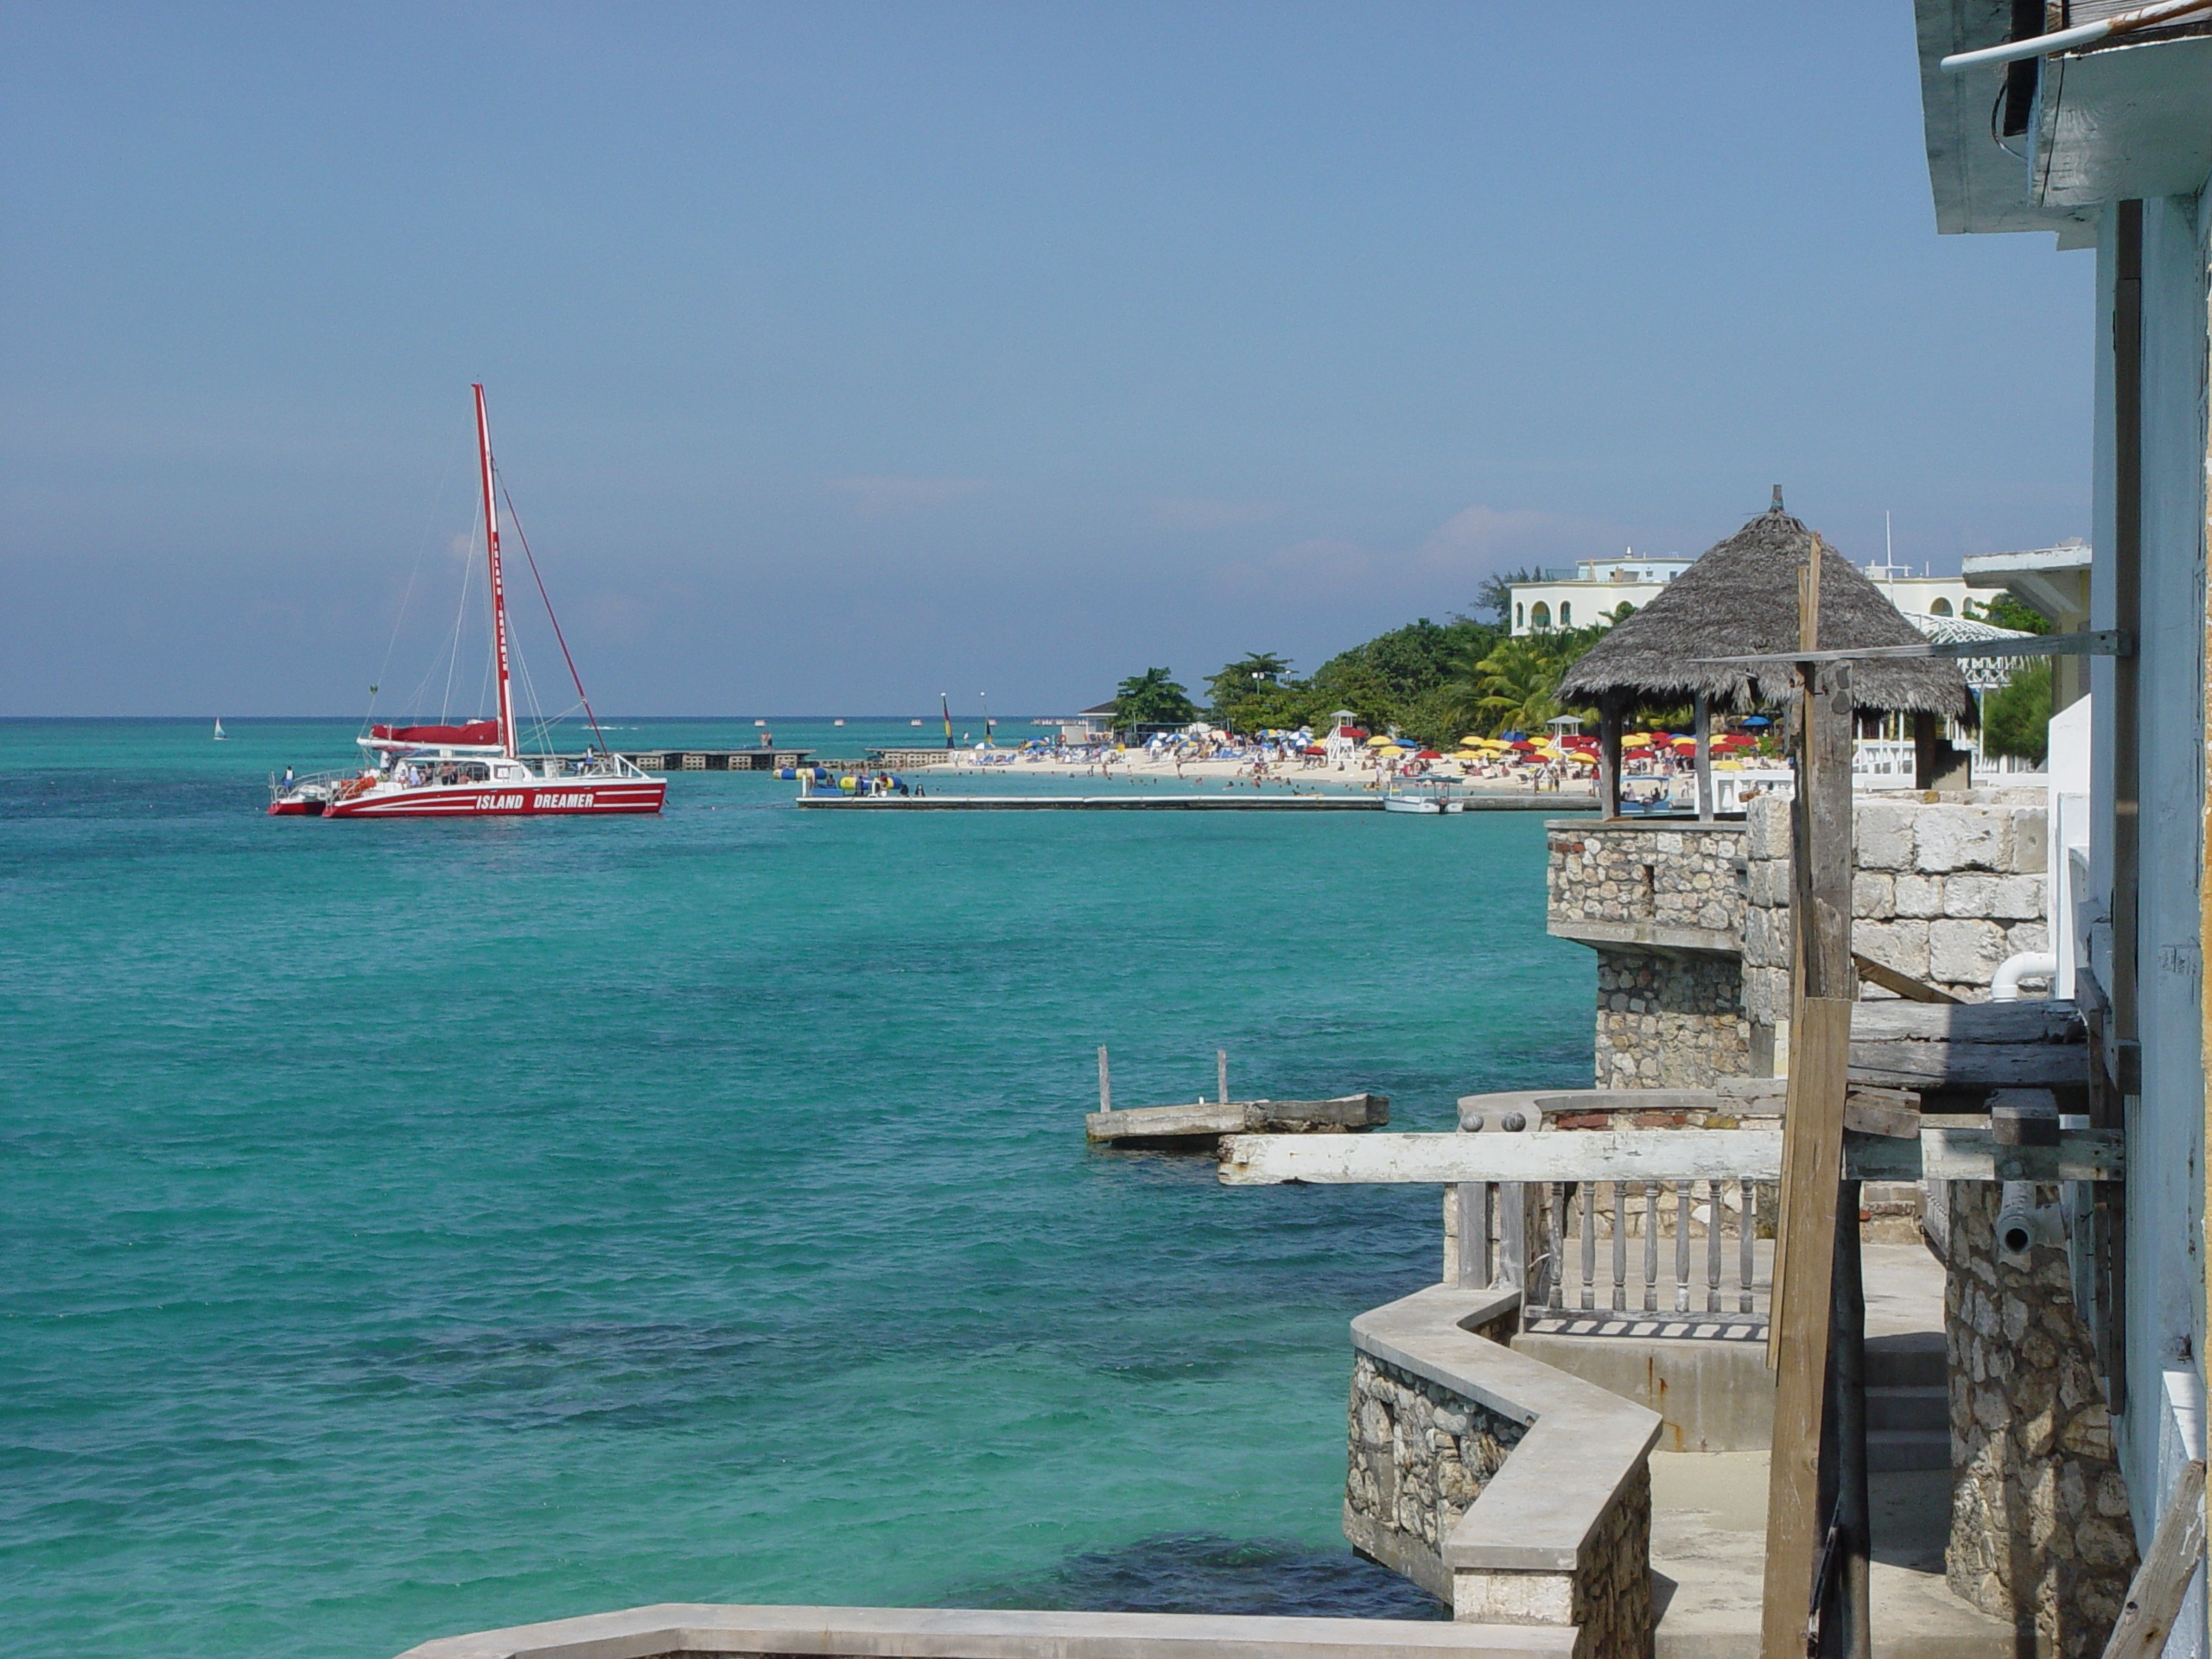
beach, sea, coast, ocean, dock, vacation, travel, vehicle, tropical, bay, harbor, marina, tourism, caribbean, cape